Bochnia

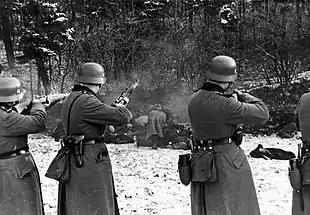
Execution of 56 Polish hostages in Bochnia during German occupation of Poland, December 18, 1939

During the German invasion of Poland, which started World War II, on September 6–7, 1939, Bochnia was defended by several Polish units. The "Einsatzgruppe I" entered the town shortly after to commit various crimes against the population. One of the first mass executions in occupied Poland took place in the town: the Germans shot 52 Poles as a reprisal for killing two German police officers. In 1939 the Germans operated a Dulag transit camp for some 1,000 Polish prisoners of war in the town.